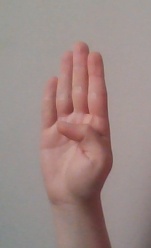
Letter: kaaf